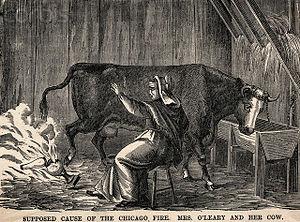
Catherine O'Leary, née le 1ᵉʳ janvier 1827 en Irlande et morte le 3 juillet 1895 à Chicago, est une immigrée d'origine irlandaise vivant à Chicago qui est devenue célèbre pour avoir été accusée à tort d'être responsable d'avoir accidentellement provoquée le Grand incendie de Chicago survenu le 8 octobre 1871.
Le Grand incendie de Chicago est une catastrophe survenue du 8 au 10 octobre 1871. L'incendie a fait des centaines de victimes et détruit dans leur totalité de nombreux quartiers du centre de Chicago. 300 personnes perdent la vie dans la tragédie et environ 100 000 autres personnes se retrouvent sans abri.